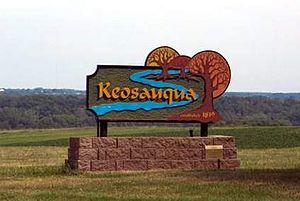
La ville de Keosauqua est le siège du comté de Van Buren, dans l’État de l’Iowa, aux États-Unis. Elle comptait 1 066 habitants lors du recensement de 2000.